North Eastern Airways

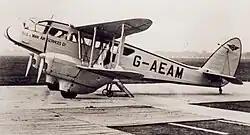
A De Havilland Rapide

1937 was a year of expansion with the addition of De Havilland Rapides to the fleet, and with Doncaster Airport as the hub of new routes to Leeds, to Liverpool (Hooton Park) via Manchester (Barton Aerodrome) and to Hull (Hedon Aerodrome). From Hull they ran a ferry service with the Airspeed Couriers across the Humber Estuary to Grimsby (Waltham Aerodrome), a route pioneered by North Sea Aerial and General Transport in 1932–3. The airline had also established the Doncaster Aero Club as a subsidiary.